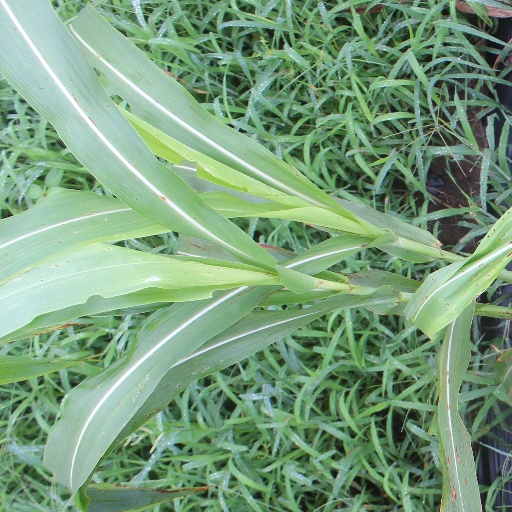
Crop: sorghum